Schism of 1912

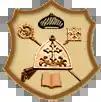
Emblems of both Churches (Syriac Orthodox Patriarchate / Malankara Jacobite Syrian Church, Malankara Orthodox Syrian Church)

The Malankara Orthodox-Jacobite church dispute or the Schism of 1912 was the split in the Malankara Syrian Church that led to an ongoing series of church disputes in Kerala, India. The dispute, also known as the Second Community Case or the Second "Vaṭṭippaṇa" Case, has been intertwined with continuous litigations and has resulted in the formation of two rival church bodies, namely the autocephalous Malankara Orthodox Syrian Church and the Malankara Jacobite Syrian Church, an autonomous church under the Syriac Orthodox patriarchate of Antioch. Although the Indian supreme court judgement of 1995 made a terminal legal conclusion of the dispute, the disagreements related to the administration of the parish church property continues to cause occasional law and order problems and significant obstruction to a permanent solution of the dispute. The dispute in three of these parishes was moved to the court and its final verdict was made by the Supreme Court in 2017, in favour of the Malankara Orthodox Church.